Respect (The Bill)

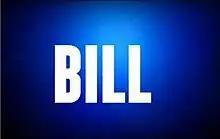
An image from the final opening credits of "The Bill"

"Respect" is the two-part series finale of the United Kingdom's longest-running police procedural television drama series, "The Bill". The final two episodes were written by David Harsent and directed by Reza Moradi, and aired on ITV1 on 24 August and 31 August 2010. The series finale, and the final scene, were specially written to include all 17 current cast members.